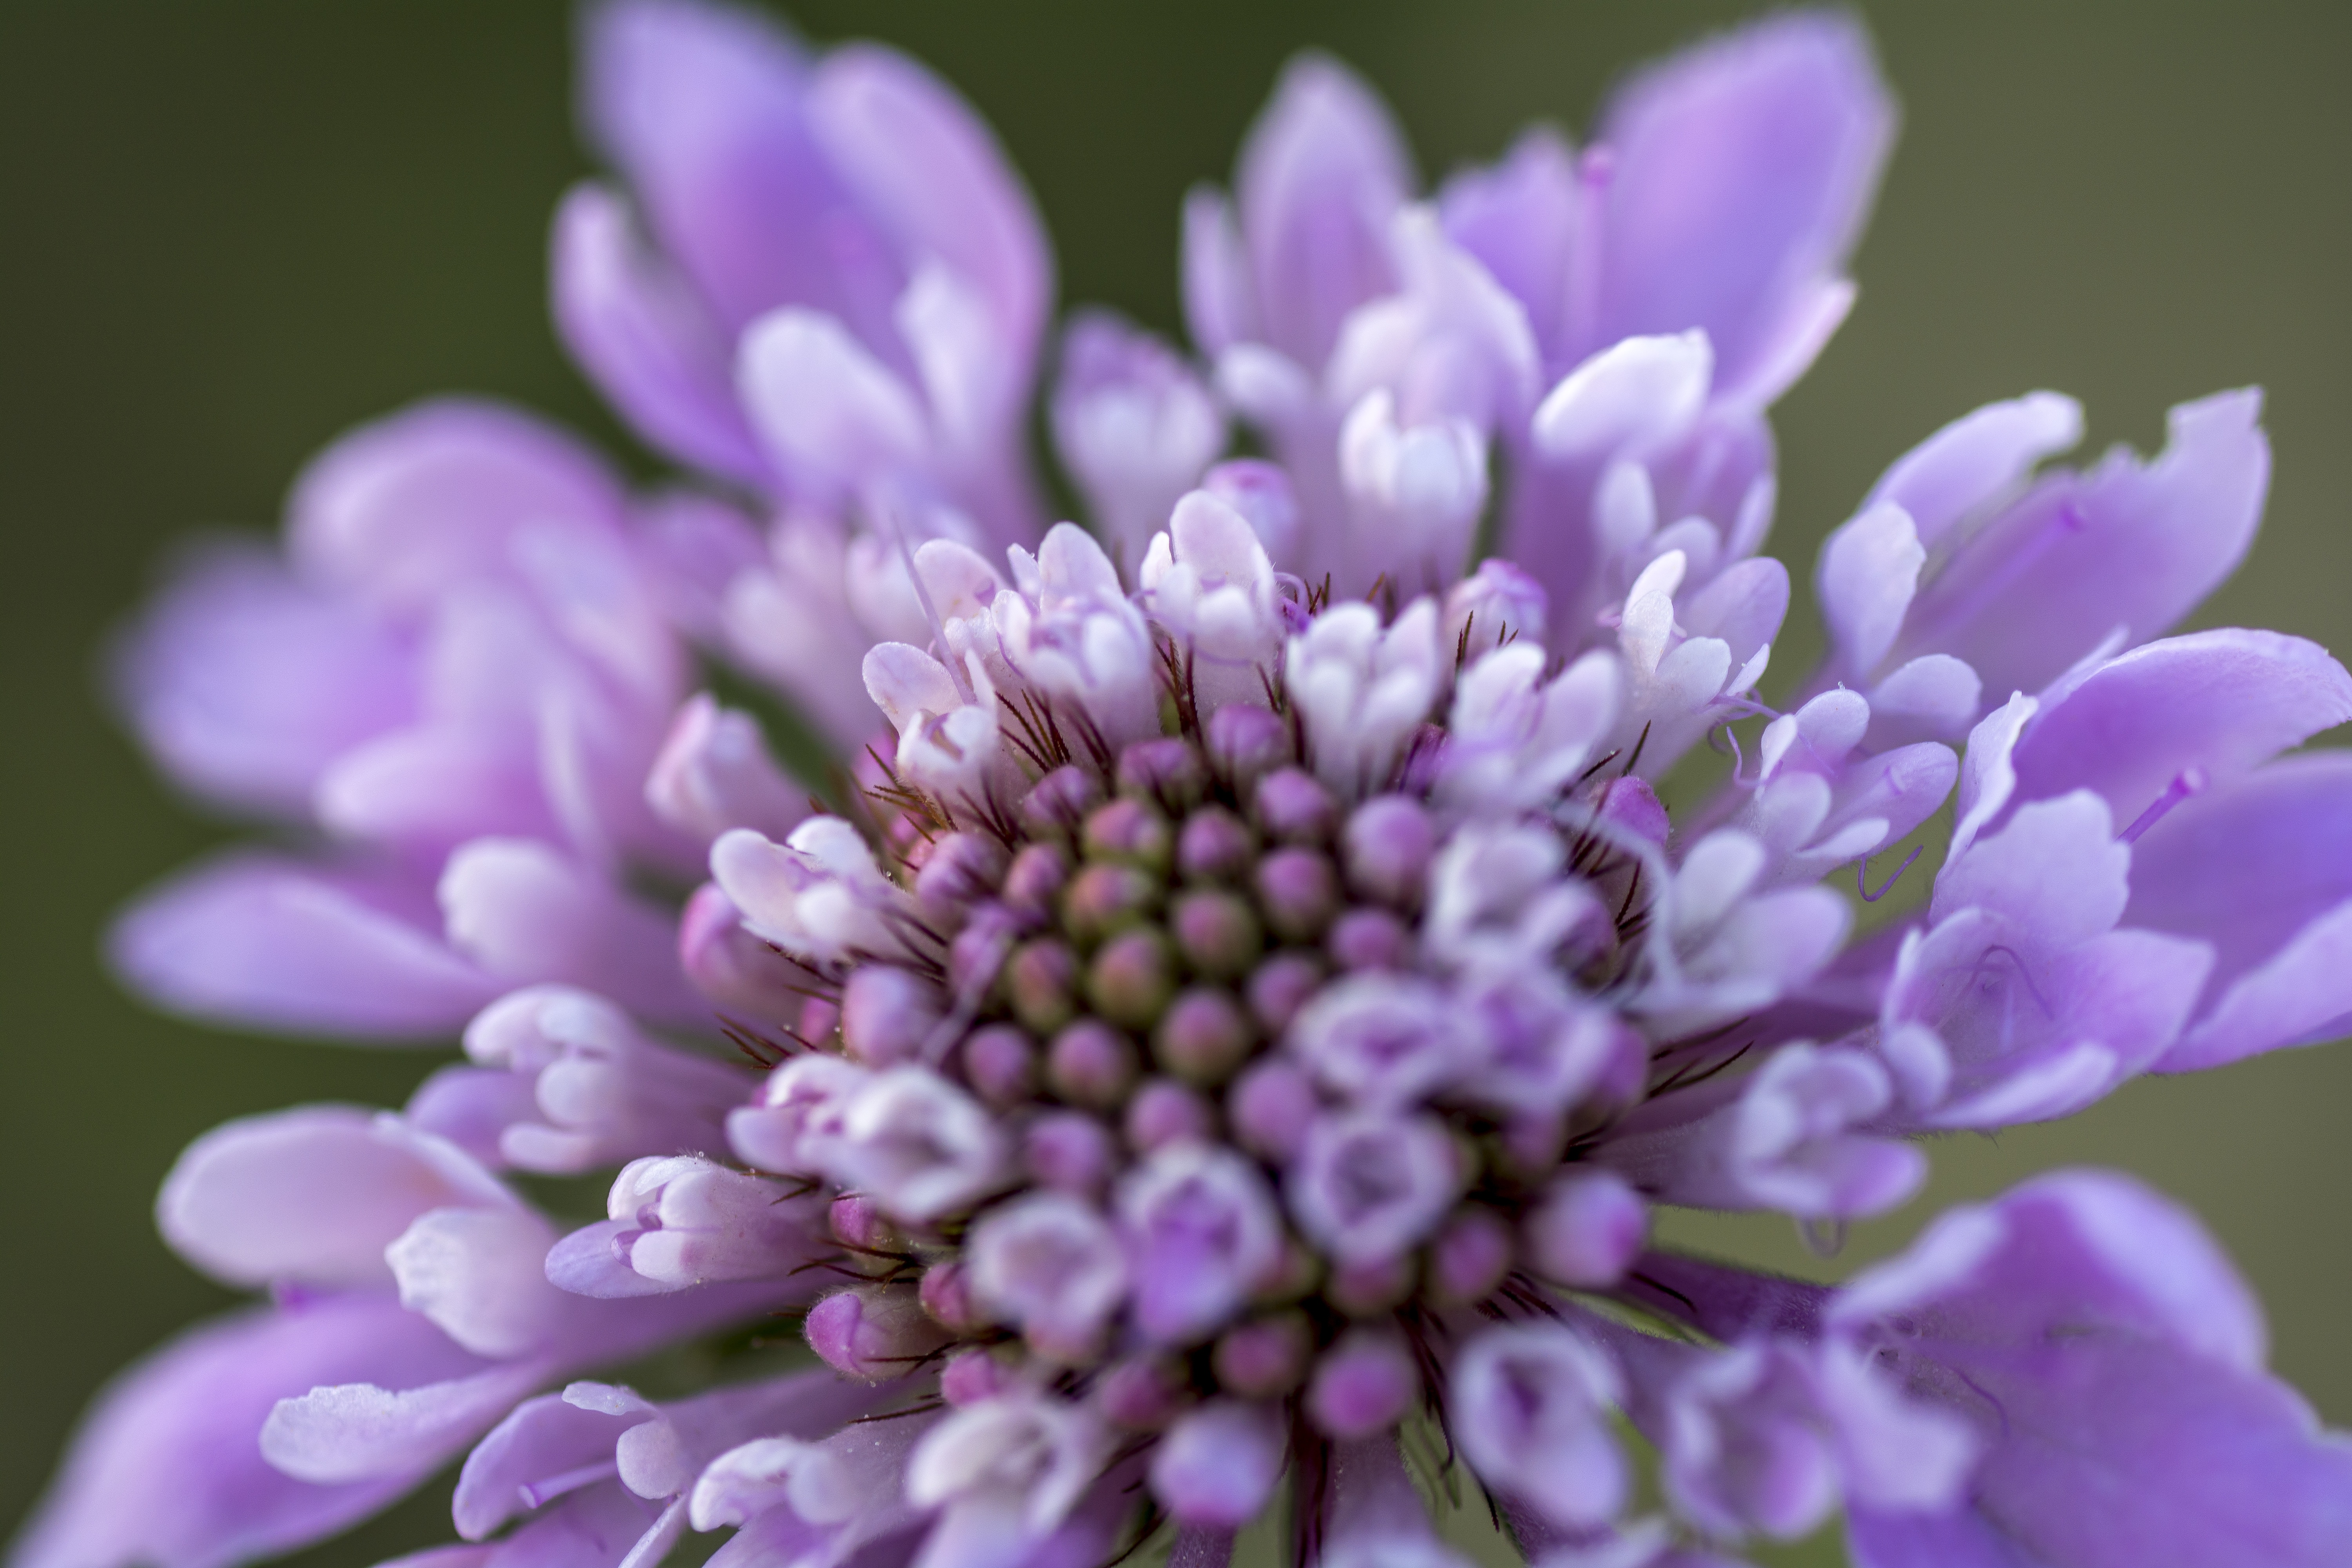
blossom, plant, flower, purple, petal, pollen, macro, botany, flora, wildflower, close up, lilac, macro photography, flowering plant, annual plant, land plant